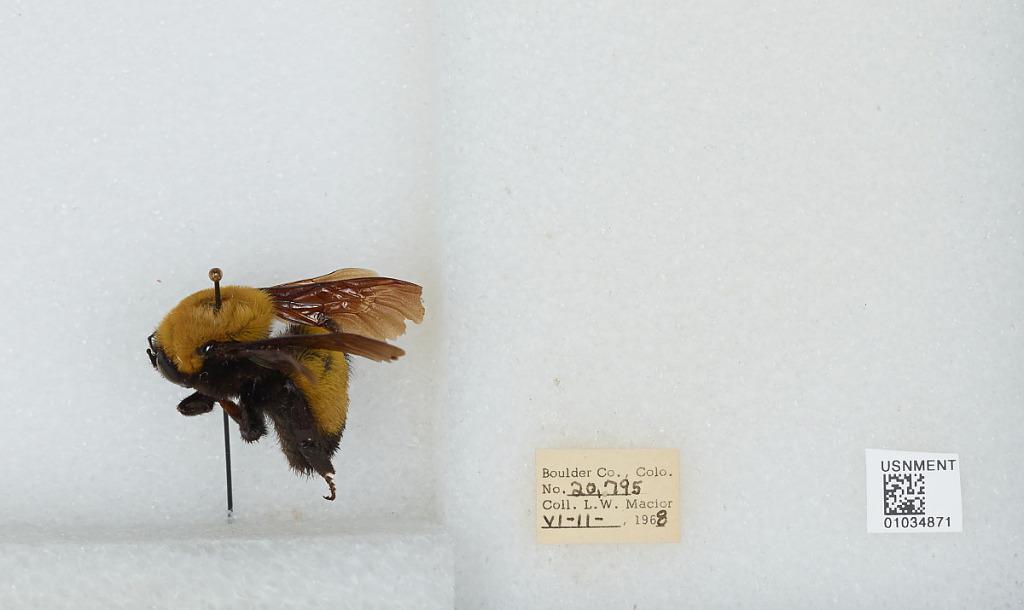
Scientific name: Bombus (Separatobombus) morrisoni Cresson
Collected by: L. Macior
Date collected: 1968-6-11
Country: United States
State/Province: Colorado
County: Boulder
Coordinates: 40.0017, -105.308